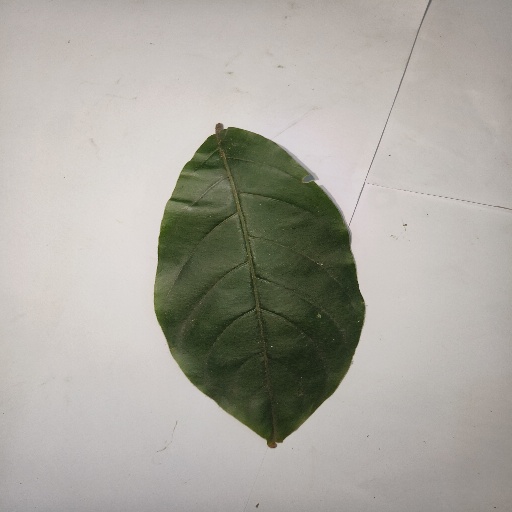
Species: HariTaki
Leaf condition: Healthy Leaf